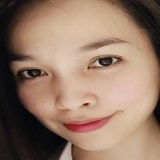
ca sĩ Hiền Thục